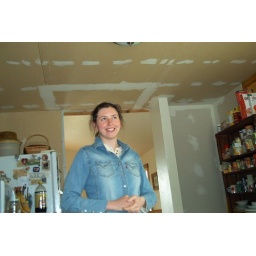
Their whole house is gorgeous- Except the kitchen ceiling. :) My lovely portrait is a study in home-building.